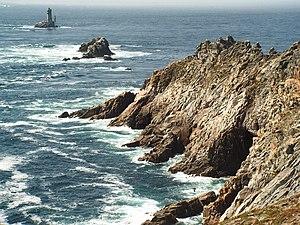
Le label Grand Site de France est un label décerné par le ministère de la Transition écologique et solidaire, qui vise à promouvoir la bonne conservation et la mise en valeur des sites naturels classés français de grande notoriété et de très forte fréquentation. Cette réglementation est intégrée dans le Code de l’environnement depuis la loi Grenelle 2 du 12 juillet 2010 portant engagement national pour l'environnement.